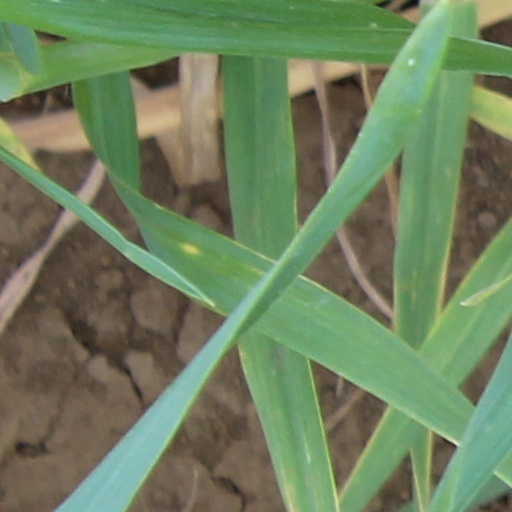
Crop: wheat